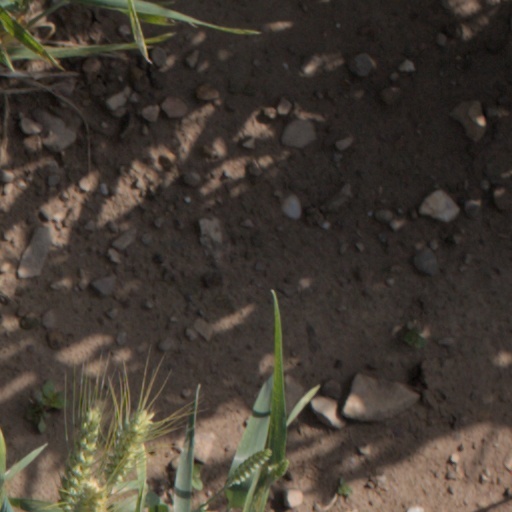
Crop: wheat